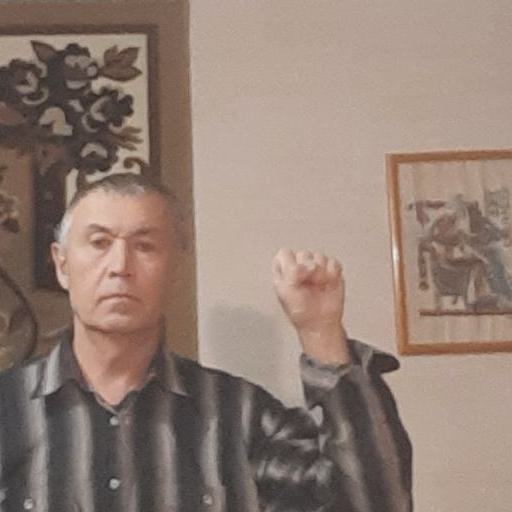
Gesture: fist